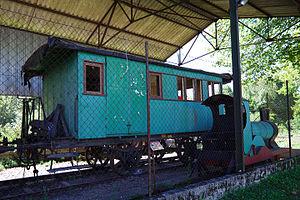
Fourgon Df4 Camarsac
Le Tramway de Bordeaux à Camarsac, des chemins de fer économiques, a fonctionné entre ces deux villes du département de la Gironde entre 1900 et 1949.
Le Train touristique de Guîtres à Marcenais, est un chemin de fer touristique et historique géré par une association loi de 1901 nommée Association des amis du chemin de fer de la vallée de l'Isle. Le train circule du 1ᵉʳ mai au 31 octobre, au départ de la gare de Guîtres, dans le département français de la Gironde, sur une ligne à voie normale de 18 km.